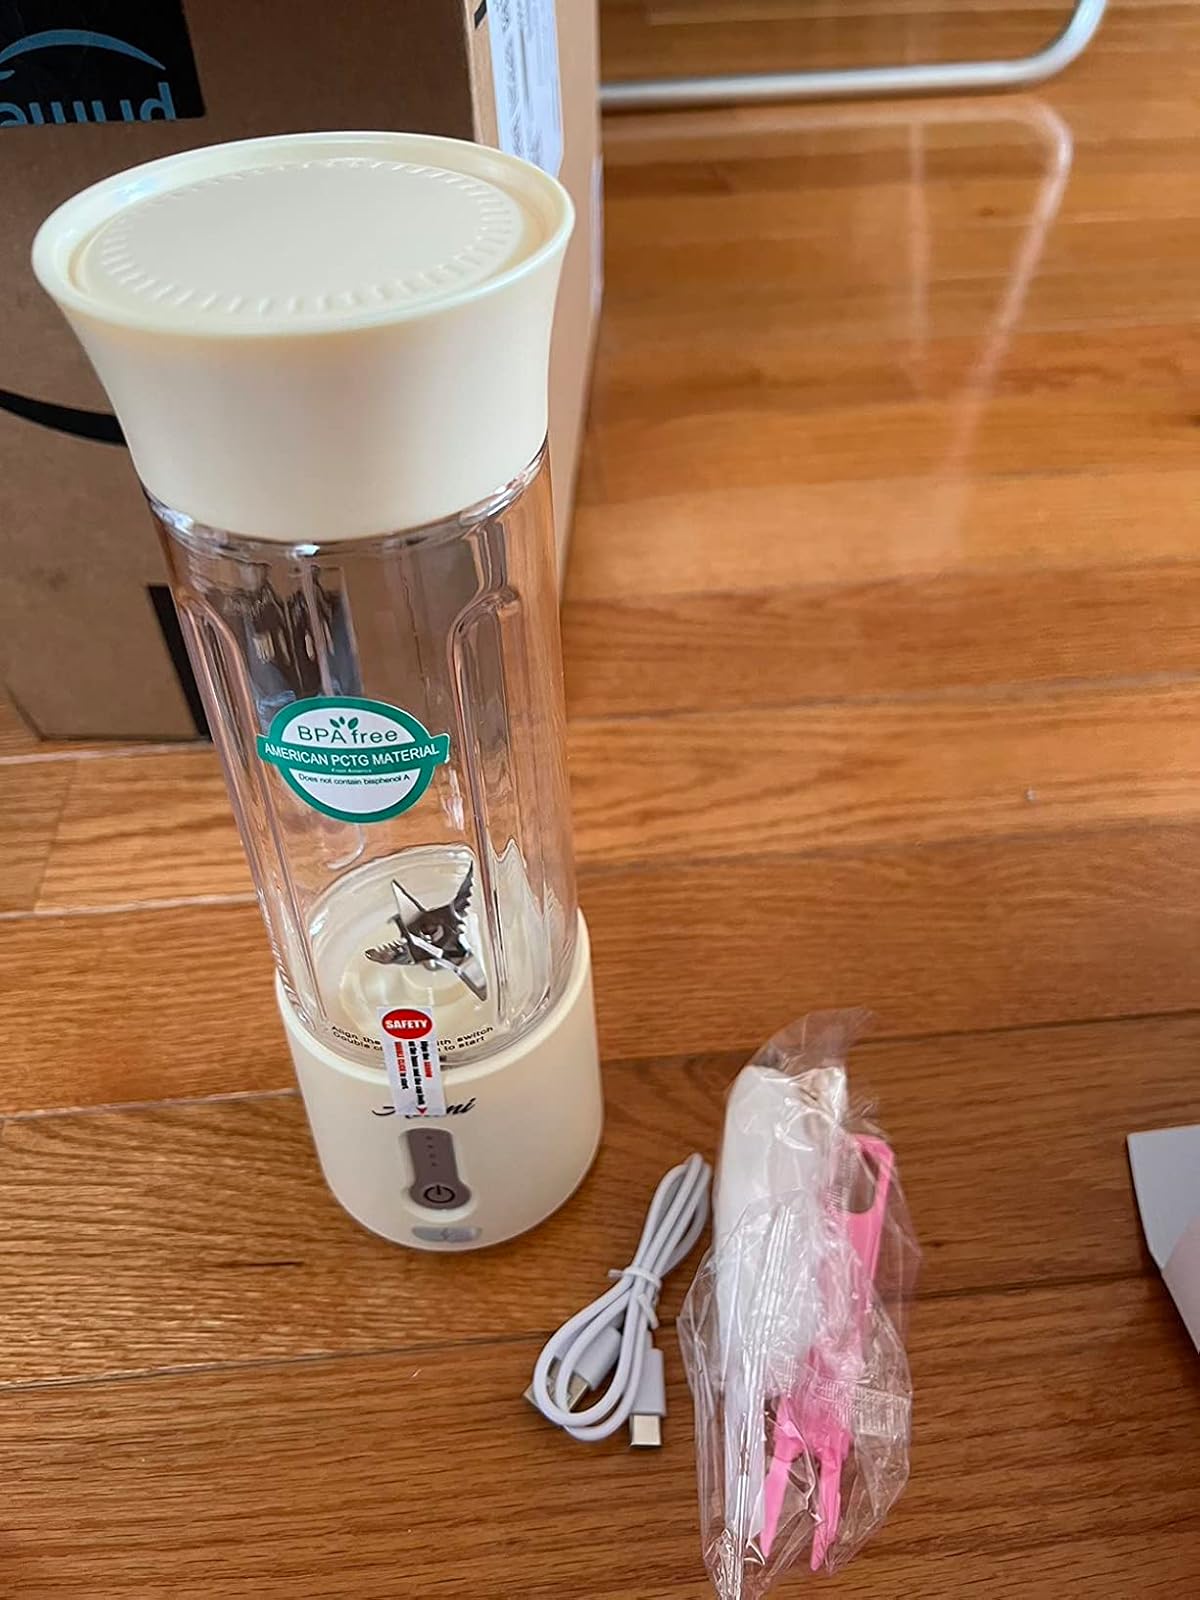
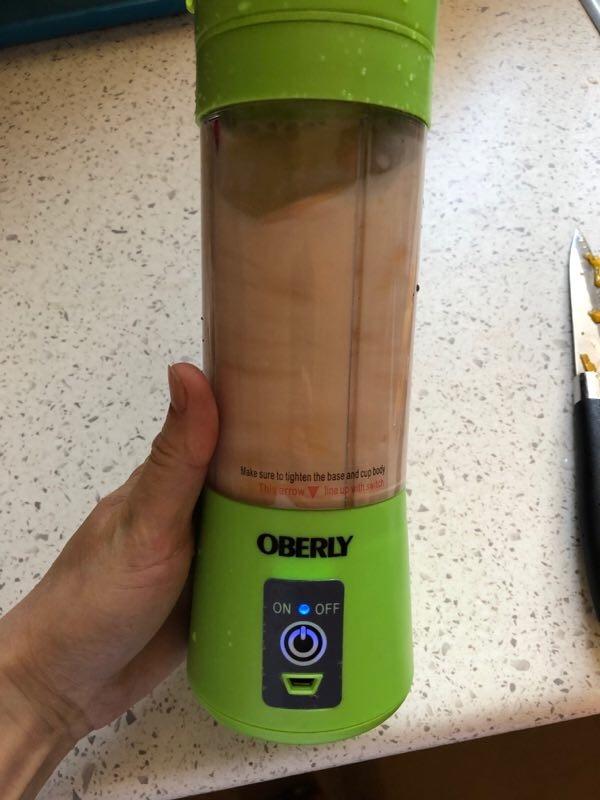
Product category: items_blender
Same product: no